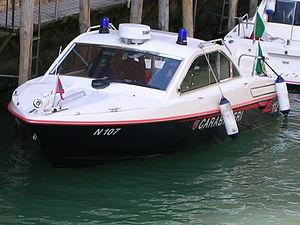
L’Arme des Carabiniers est une force militaire chargée de missions de police et de maintien de l'ordre. Elle constitue une armée depuis 2000, équivalente à l'armée de terre, à la marine ou à l'armée de l'air dans l'armée italienne.